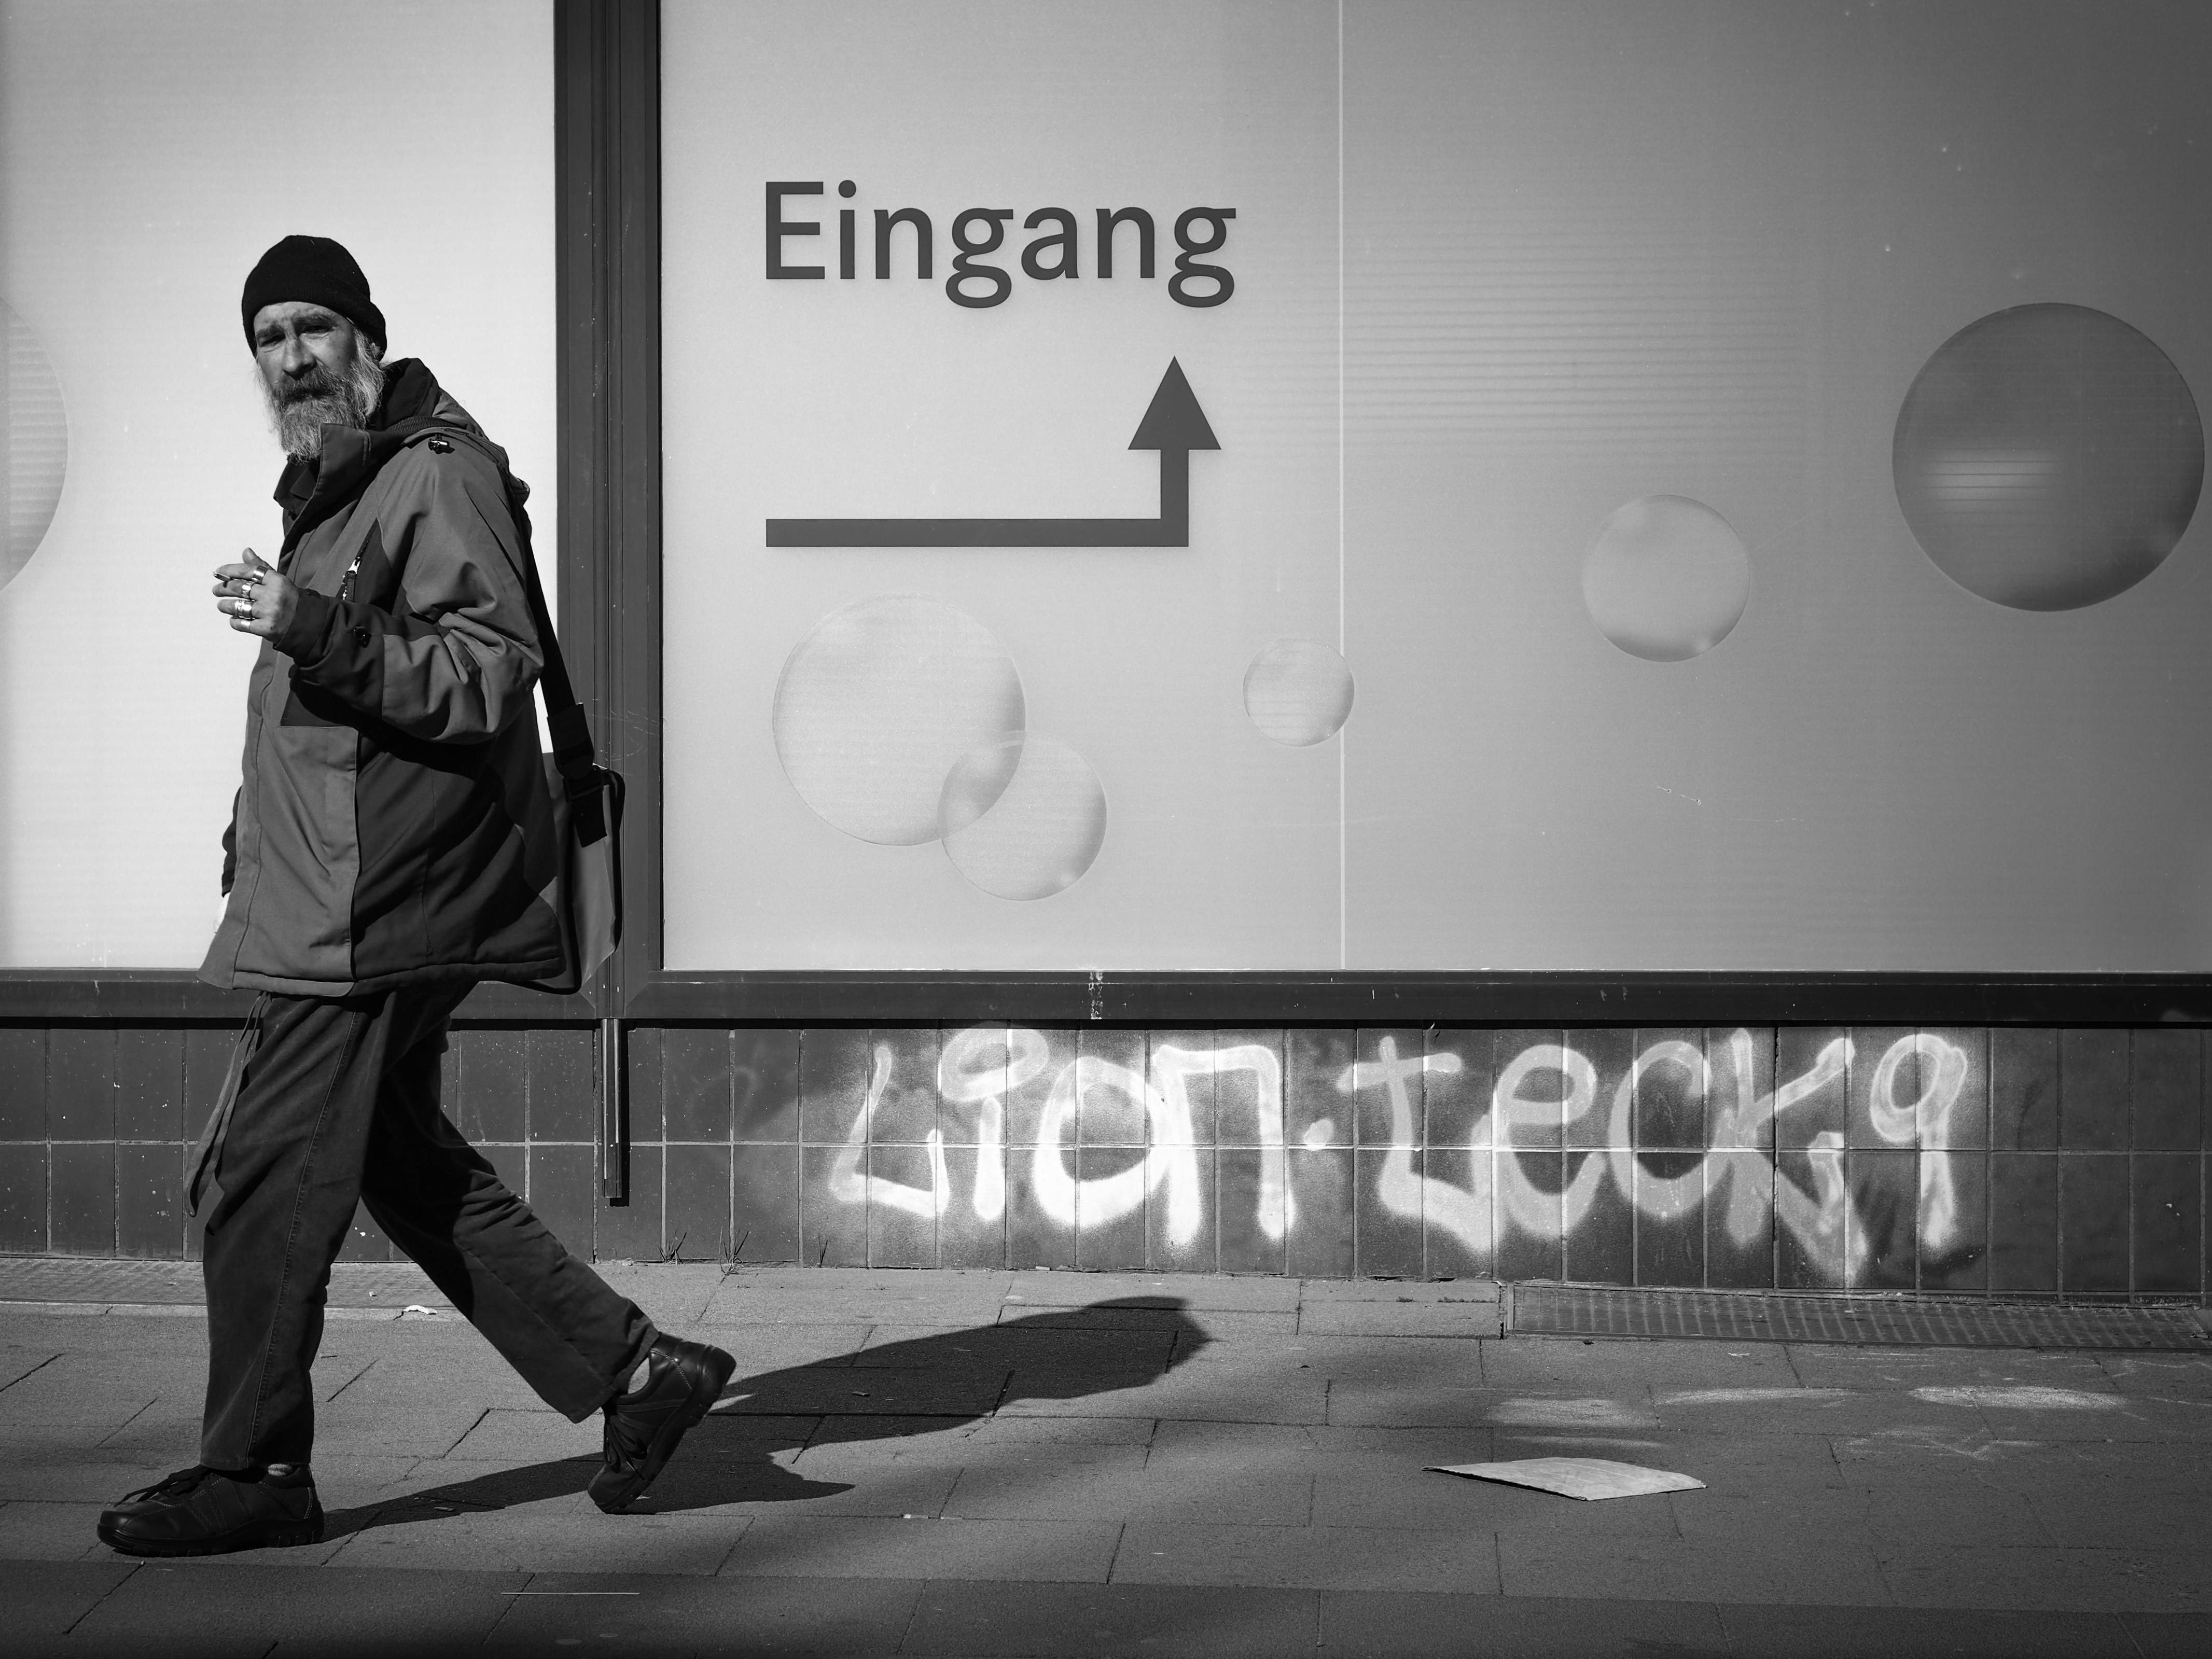
black and white, white, photography, black, monochrome, brand, cool image, photograph, shape, monochrome photography, film noir